José Santana (economist)

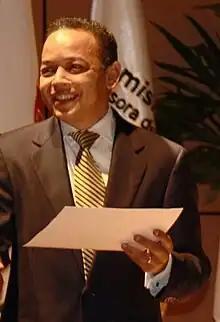

José Manuel Santana Silvestre, (born 5 April 1962) is a Dominican economist, specialist in Technology and Development. He is the executive director of the Dominican Republic International Commission of Science & Technology (CIACT in Spanish) with the rank of ambassador. He is also a Research Affiliate at the Massachusetts Institute of Technology in the Department of Linguistics and Philosophy.